Townsend Duryea

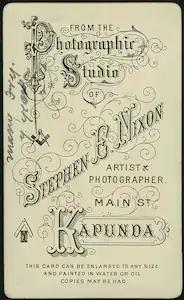
Nixon's business card

Stephen Edward Nixon {10 August 1842 – c. 3 February 1910} was born in Birmingham the eldest son of William M. Nixon. He married Mary Ann Ellis on 2 April 1863. They had sons Charles Millington Nixon (married Annie Blanche Newman) and Stephen Edmond Nixon (married Auguste Lydia Arnold). He was producing photographs in Kapunda, South Australia from before 1865.